I Did Something Bad

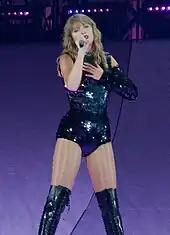
Taylor Swift performing in a black bodysuit

"I Did Something Bad" is track number three on "Reputation", which was released worldwide on November 10, 2017, by Big Machine Records. The song debuted at number five on the New Zealand Heatseeker Singles, an extension to the New Zealand Singles Chart. In the U.S., it peaked at number 14 on the "Billboard" Bubbling Under Hot 100, a 25-position extension to the "Billboard" Hot 100. On September 6, 2024, the song was certified gold by the British Phonographic Industry (BPI) for sales and streams of over 400,000 units.